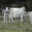
Label: cattle